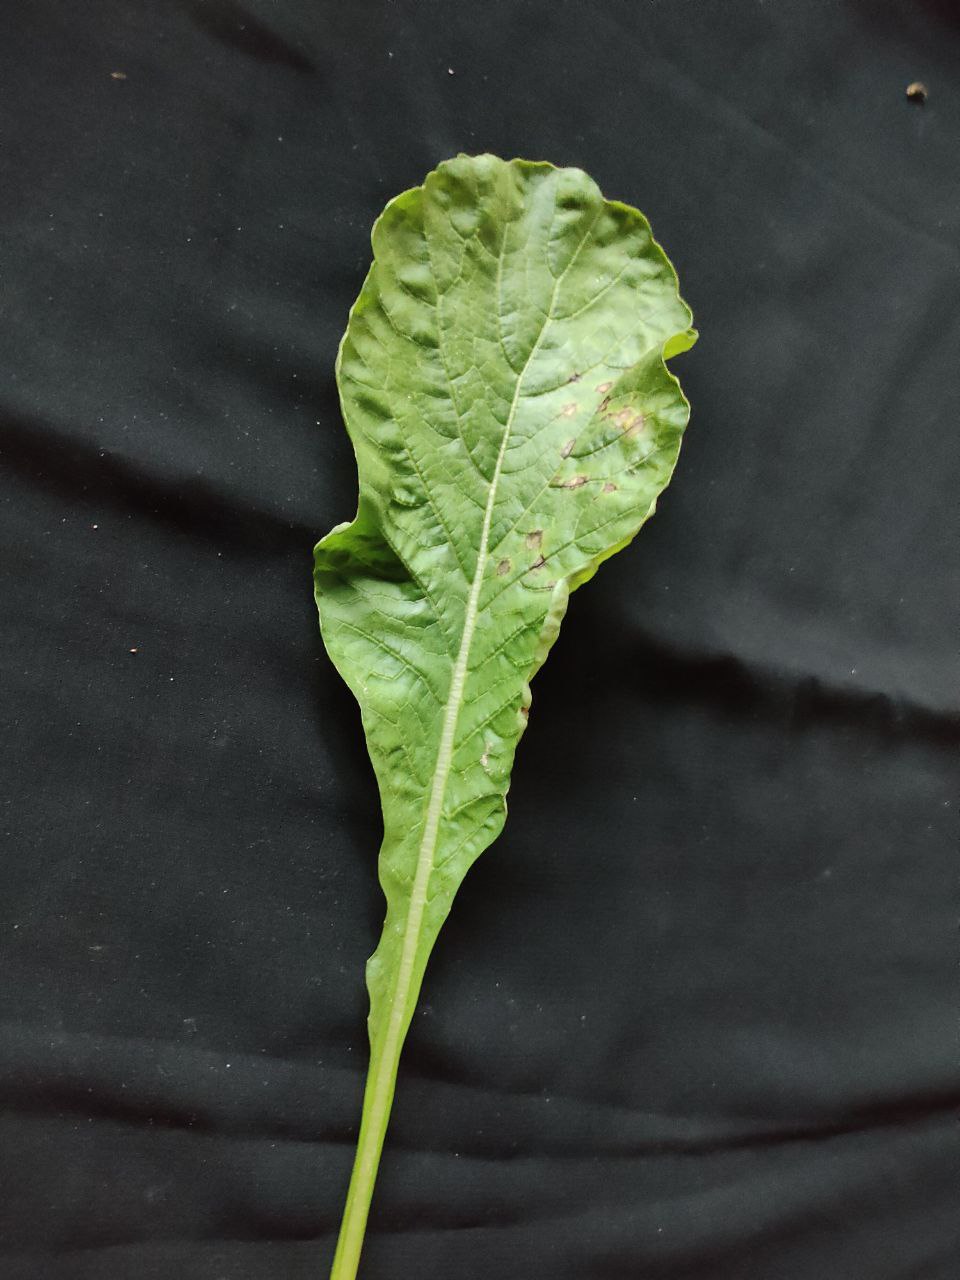
Label: Black leaf spot